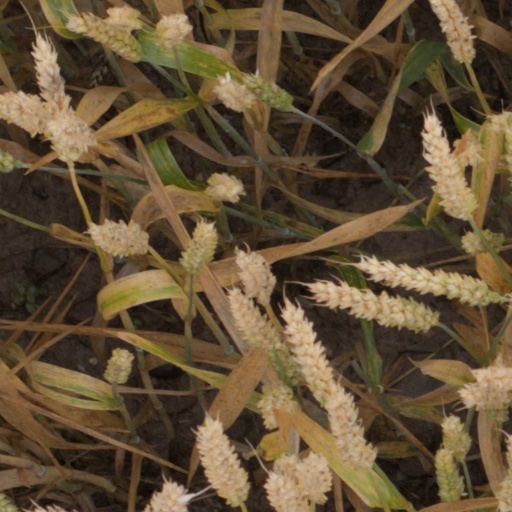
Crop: wheat